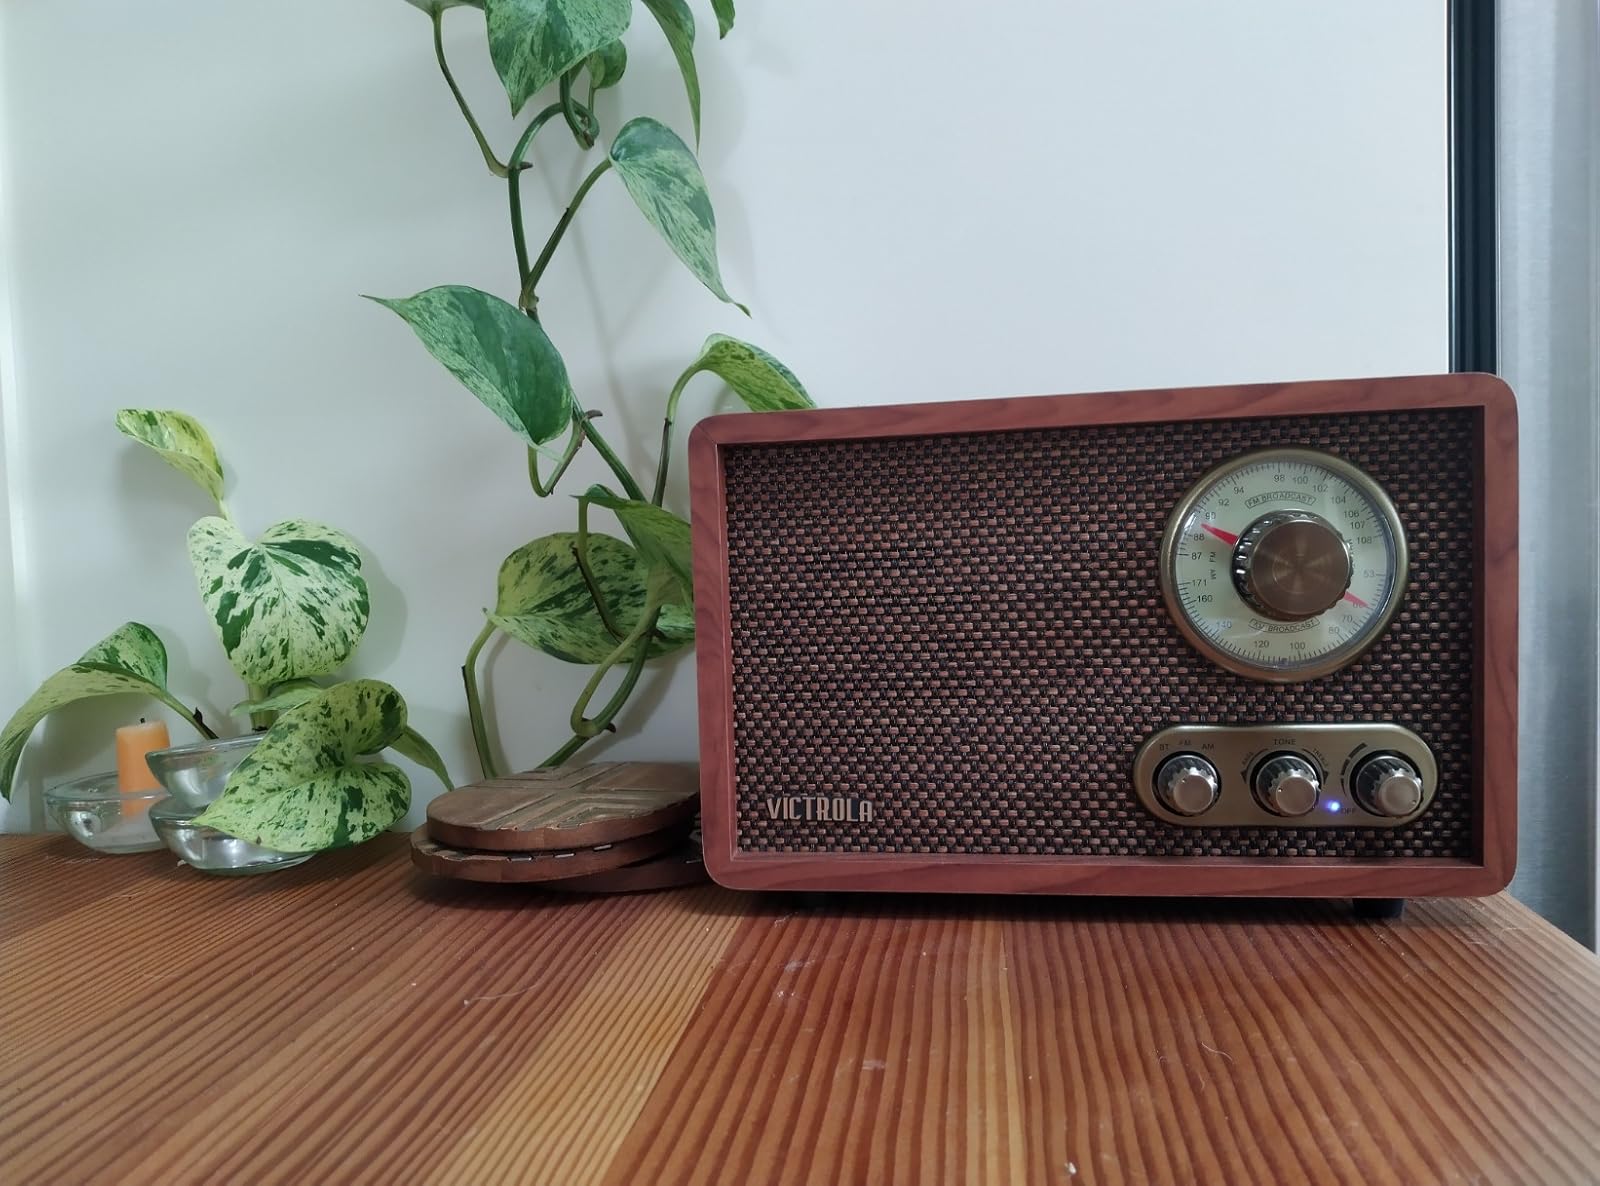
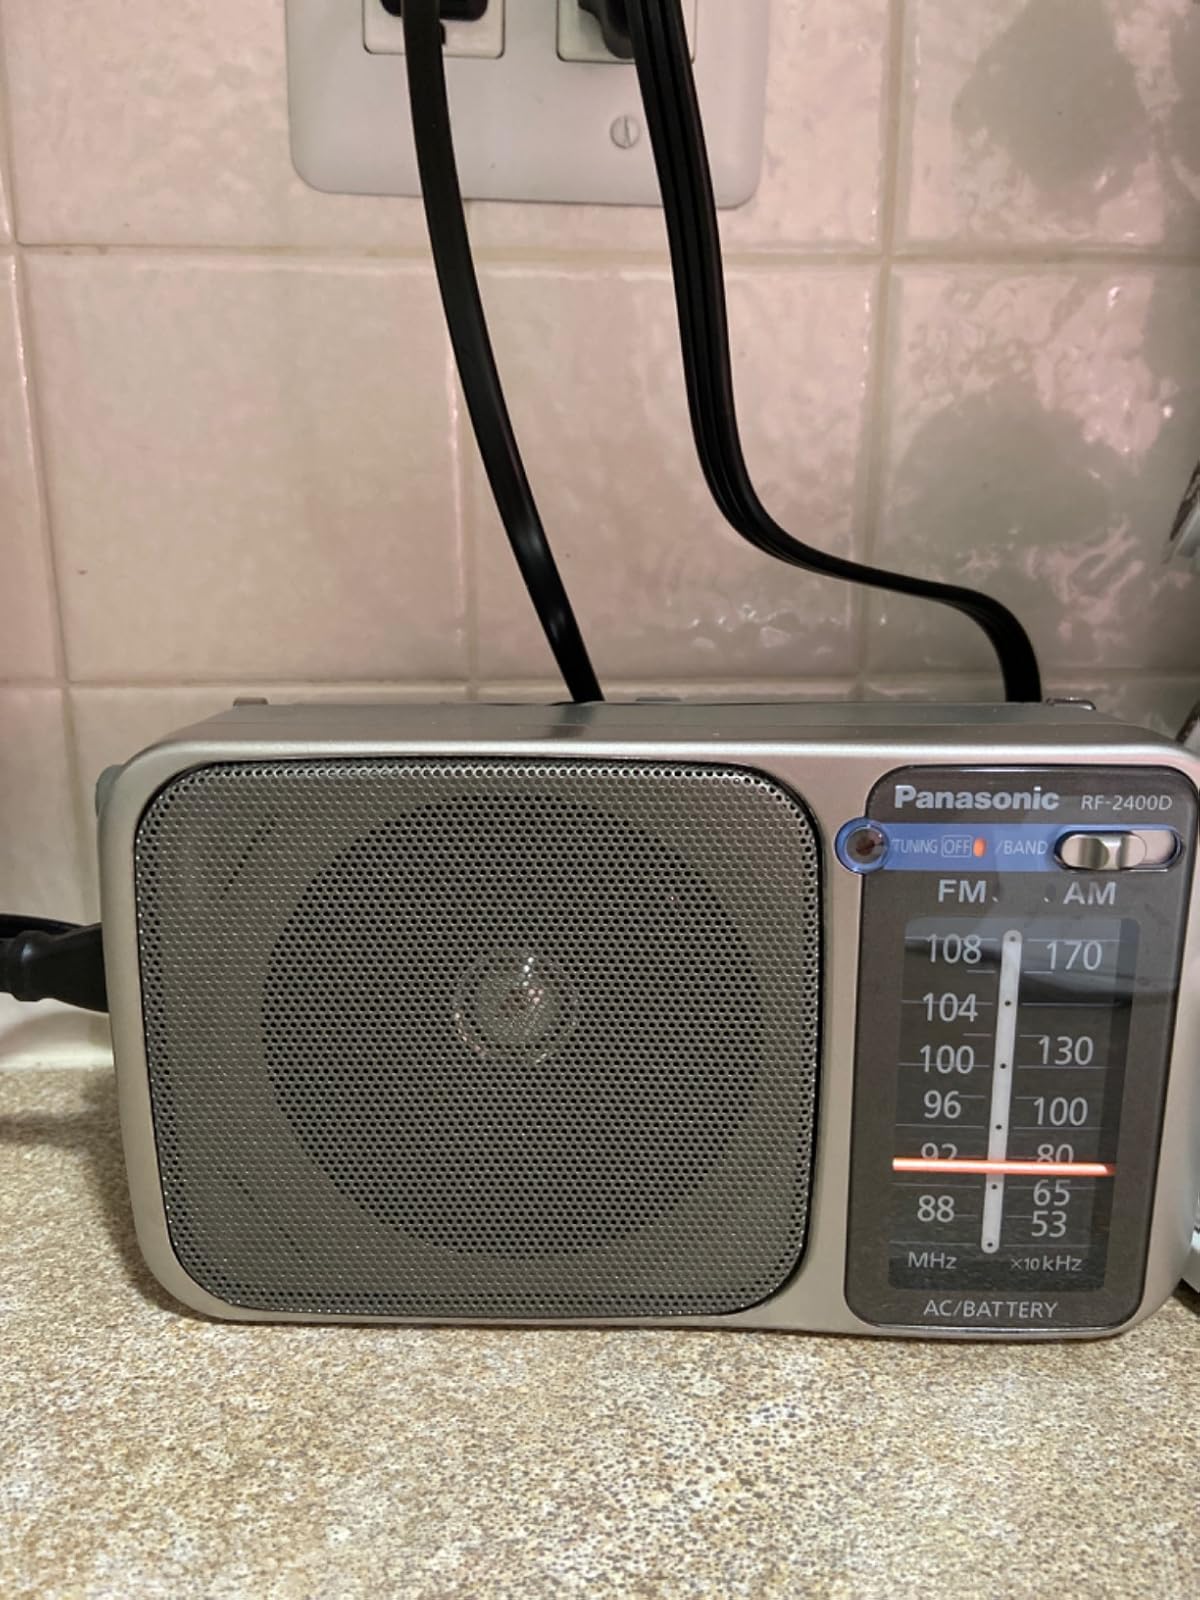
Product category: radio
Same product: no